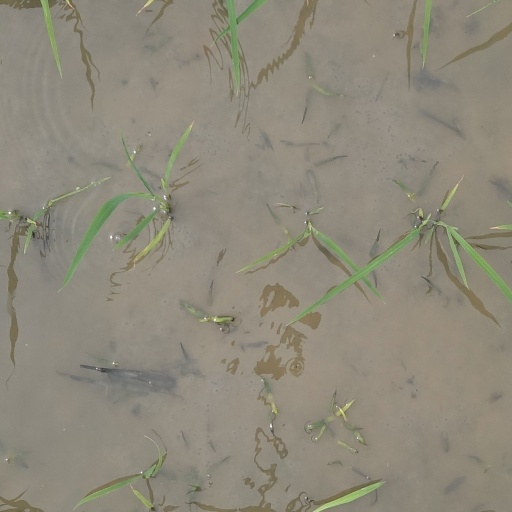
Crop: rice